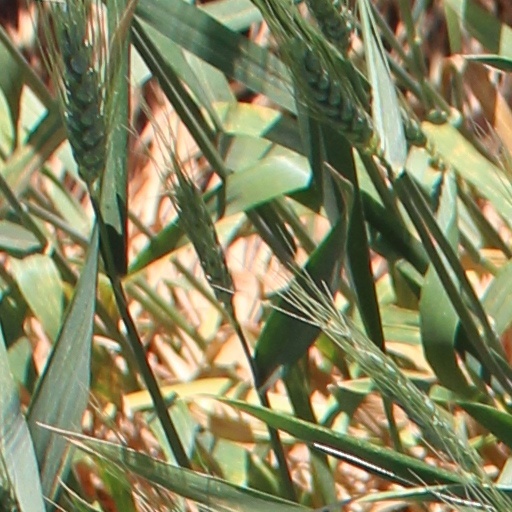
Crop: wheat